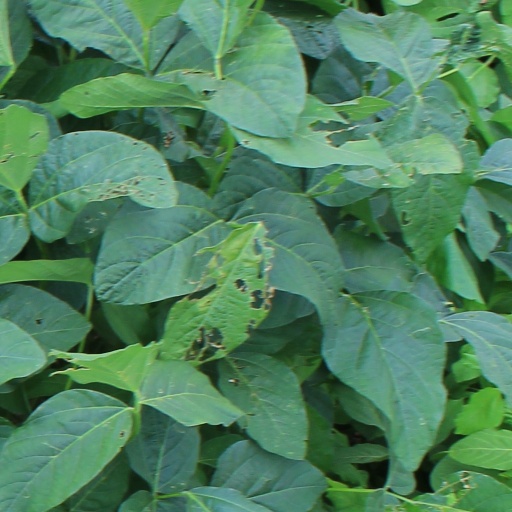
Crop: soybean